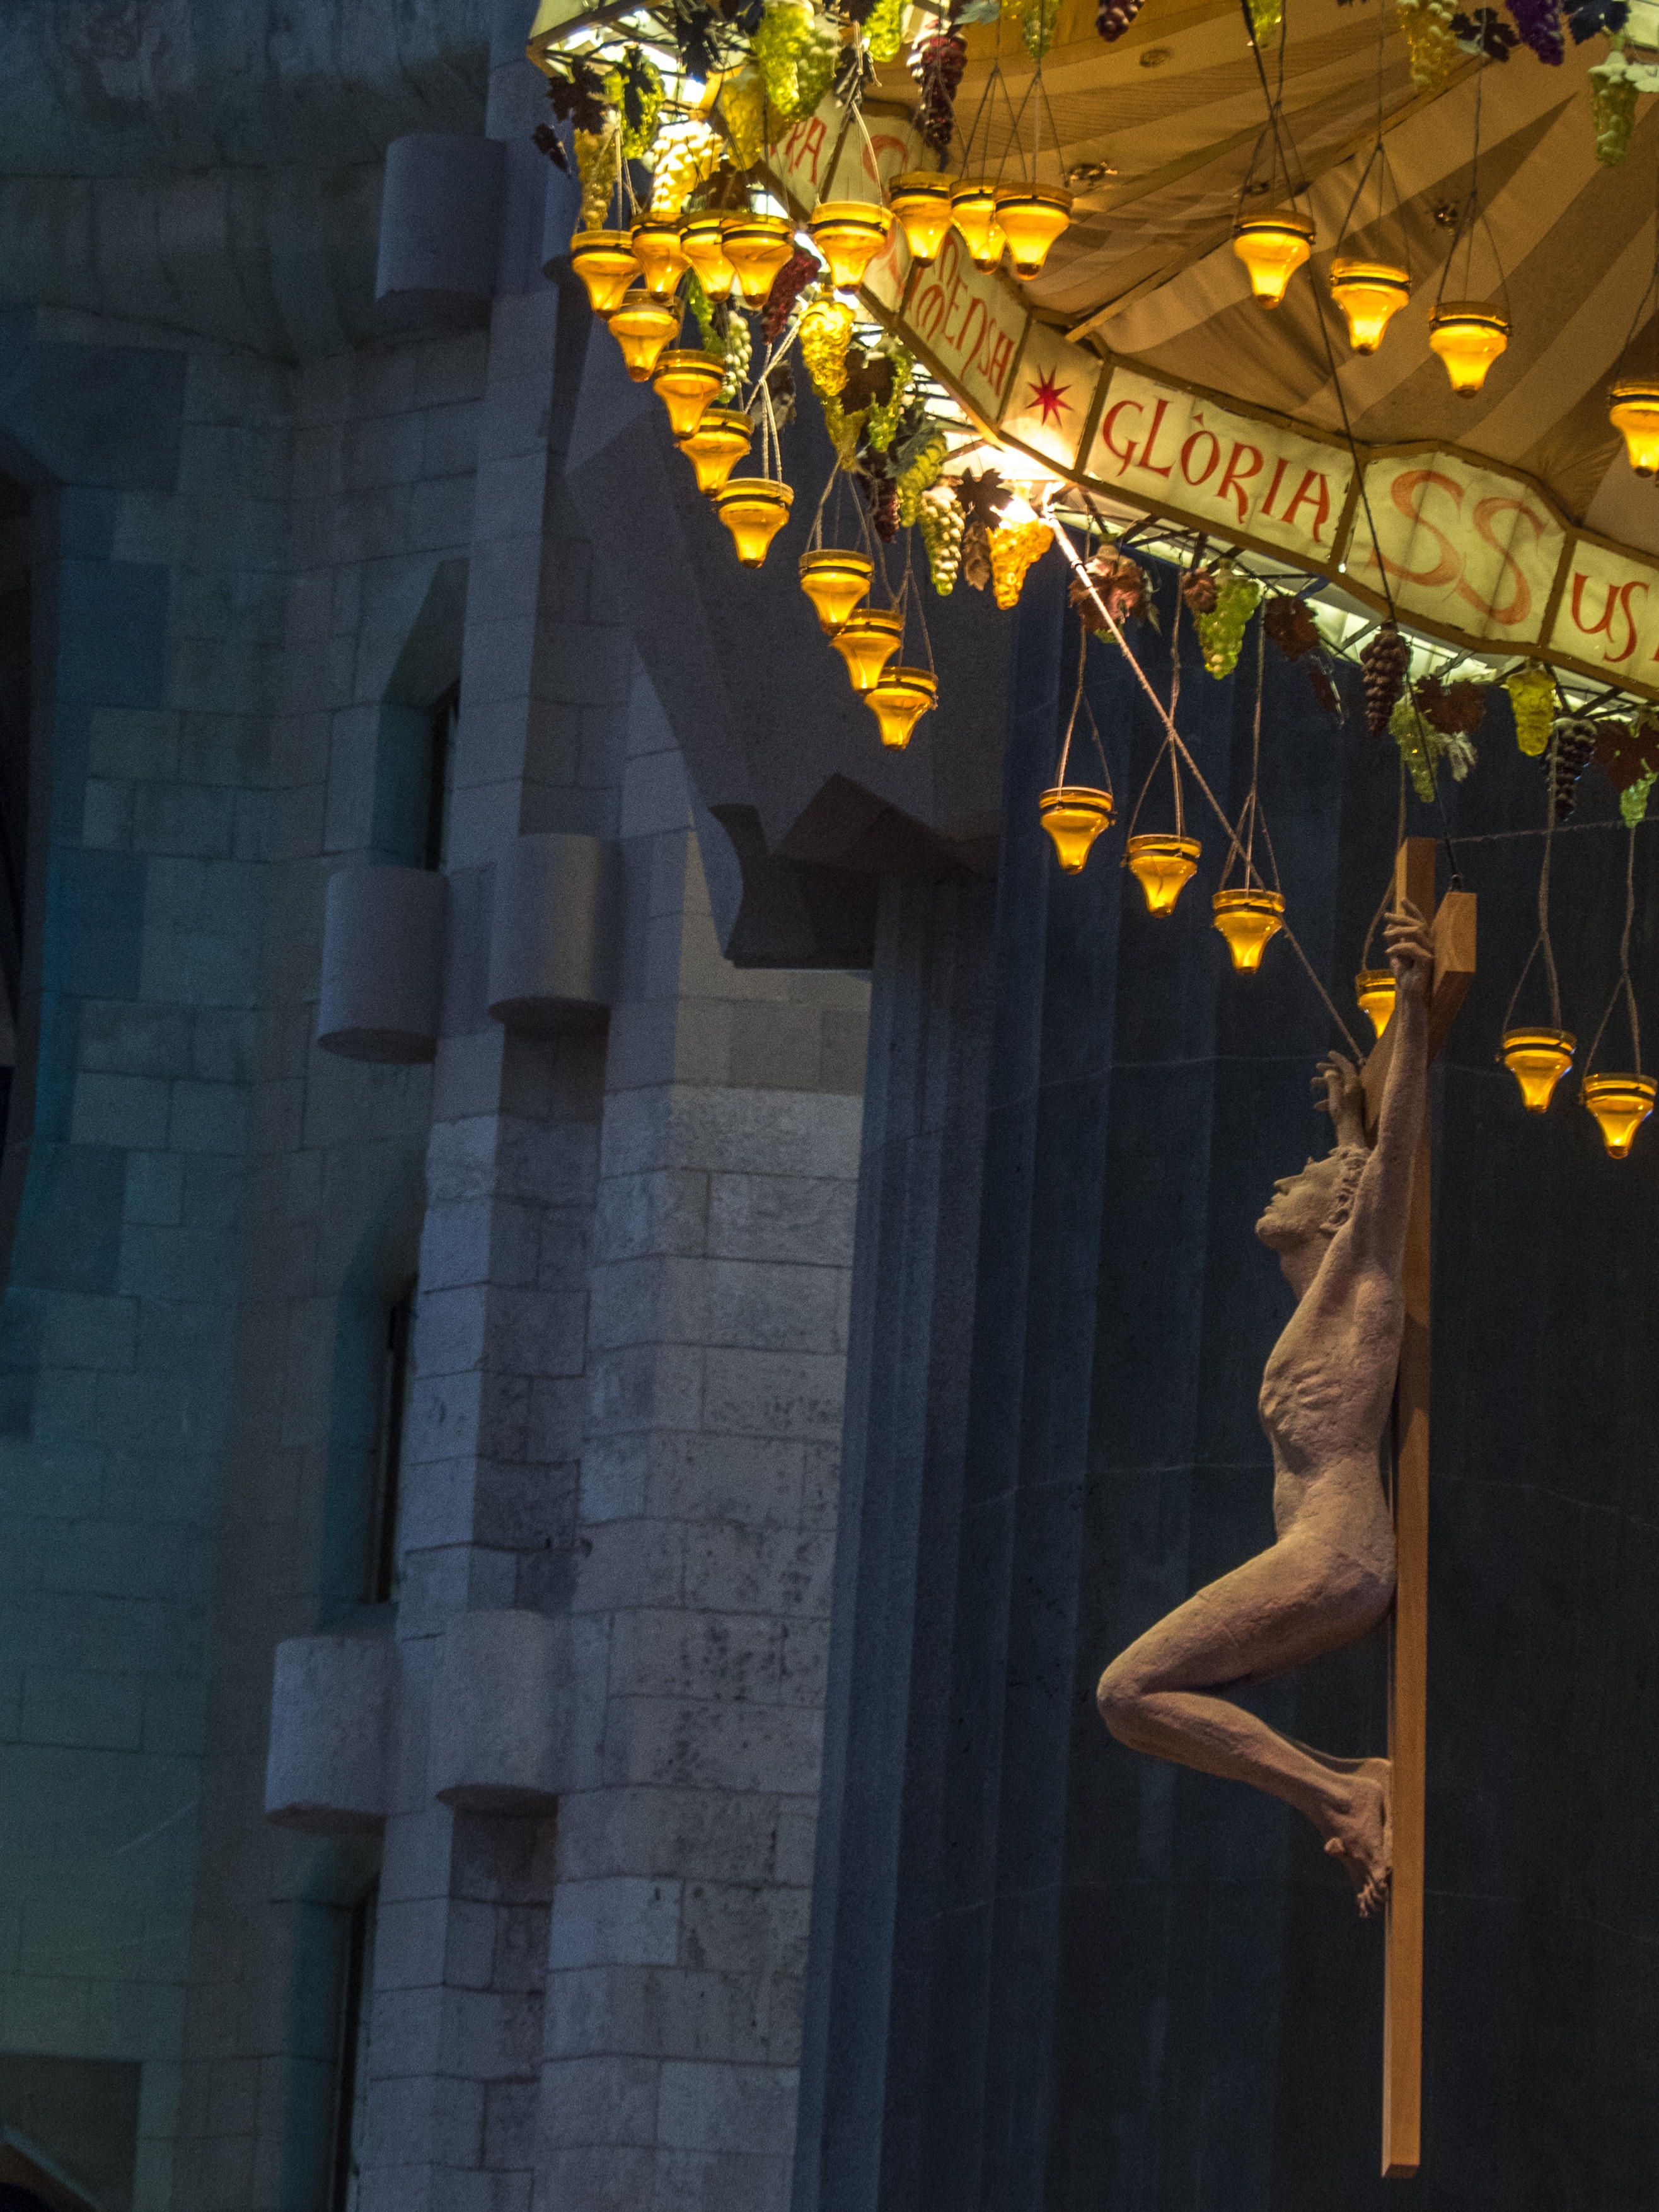
architecture, glass, reflection, tower, religion, cathedral, lighting, barcelona, modern architecture, christ, art, lights, colors, windows, catalonia, jesus, screenshot, sagrada familia